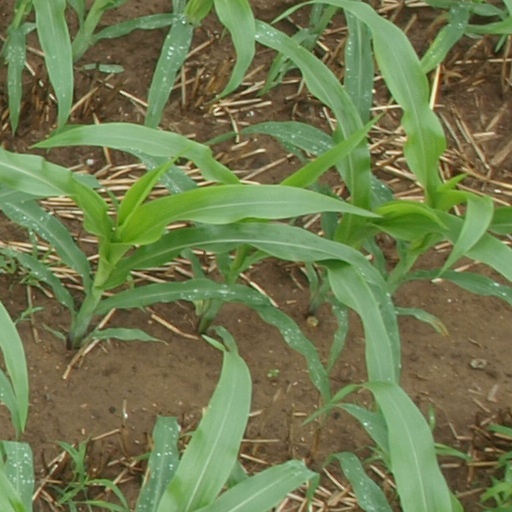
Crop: maize; corn